Jonathas Granville

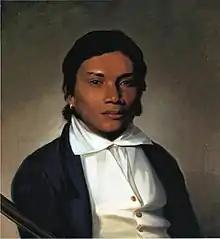
Granville from the Orientalist perspective of Philip Tilyard

While on his tour of the U.S., American artist Philip Tilyard made a portrait of Jonathas Granville, which is now on exhibit at the Baltimore Museum of Art. This is a canvas oil painting. Its measurements are height: 50.8 cm (20 in.), width: 48.26 cm (19 in.). The colors are more real than in any other visual representation we have of the time, and in this point it correlates with the way people described him, but the rest of his appearance here is less accurate. The intention of the artist was not to present him as he really was, but to show him in a regal and noble demeanor, which was part of the exoticism of the orientalist movement of the time. He never wrote or talked about this portrait, but he mentioned how he was being paraded in the U.S as a strange beast, being asked to talk and showing himself to others in an exotic manner. "They look at me as a curious beast, given meetings to hear me speak, so I chattered like a magpie."